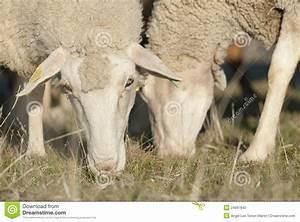
sheep